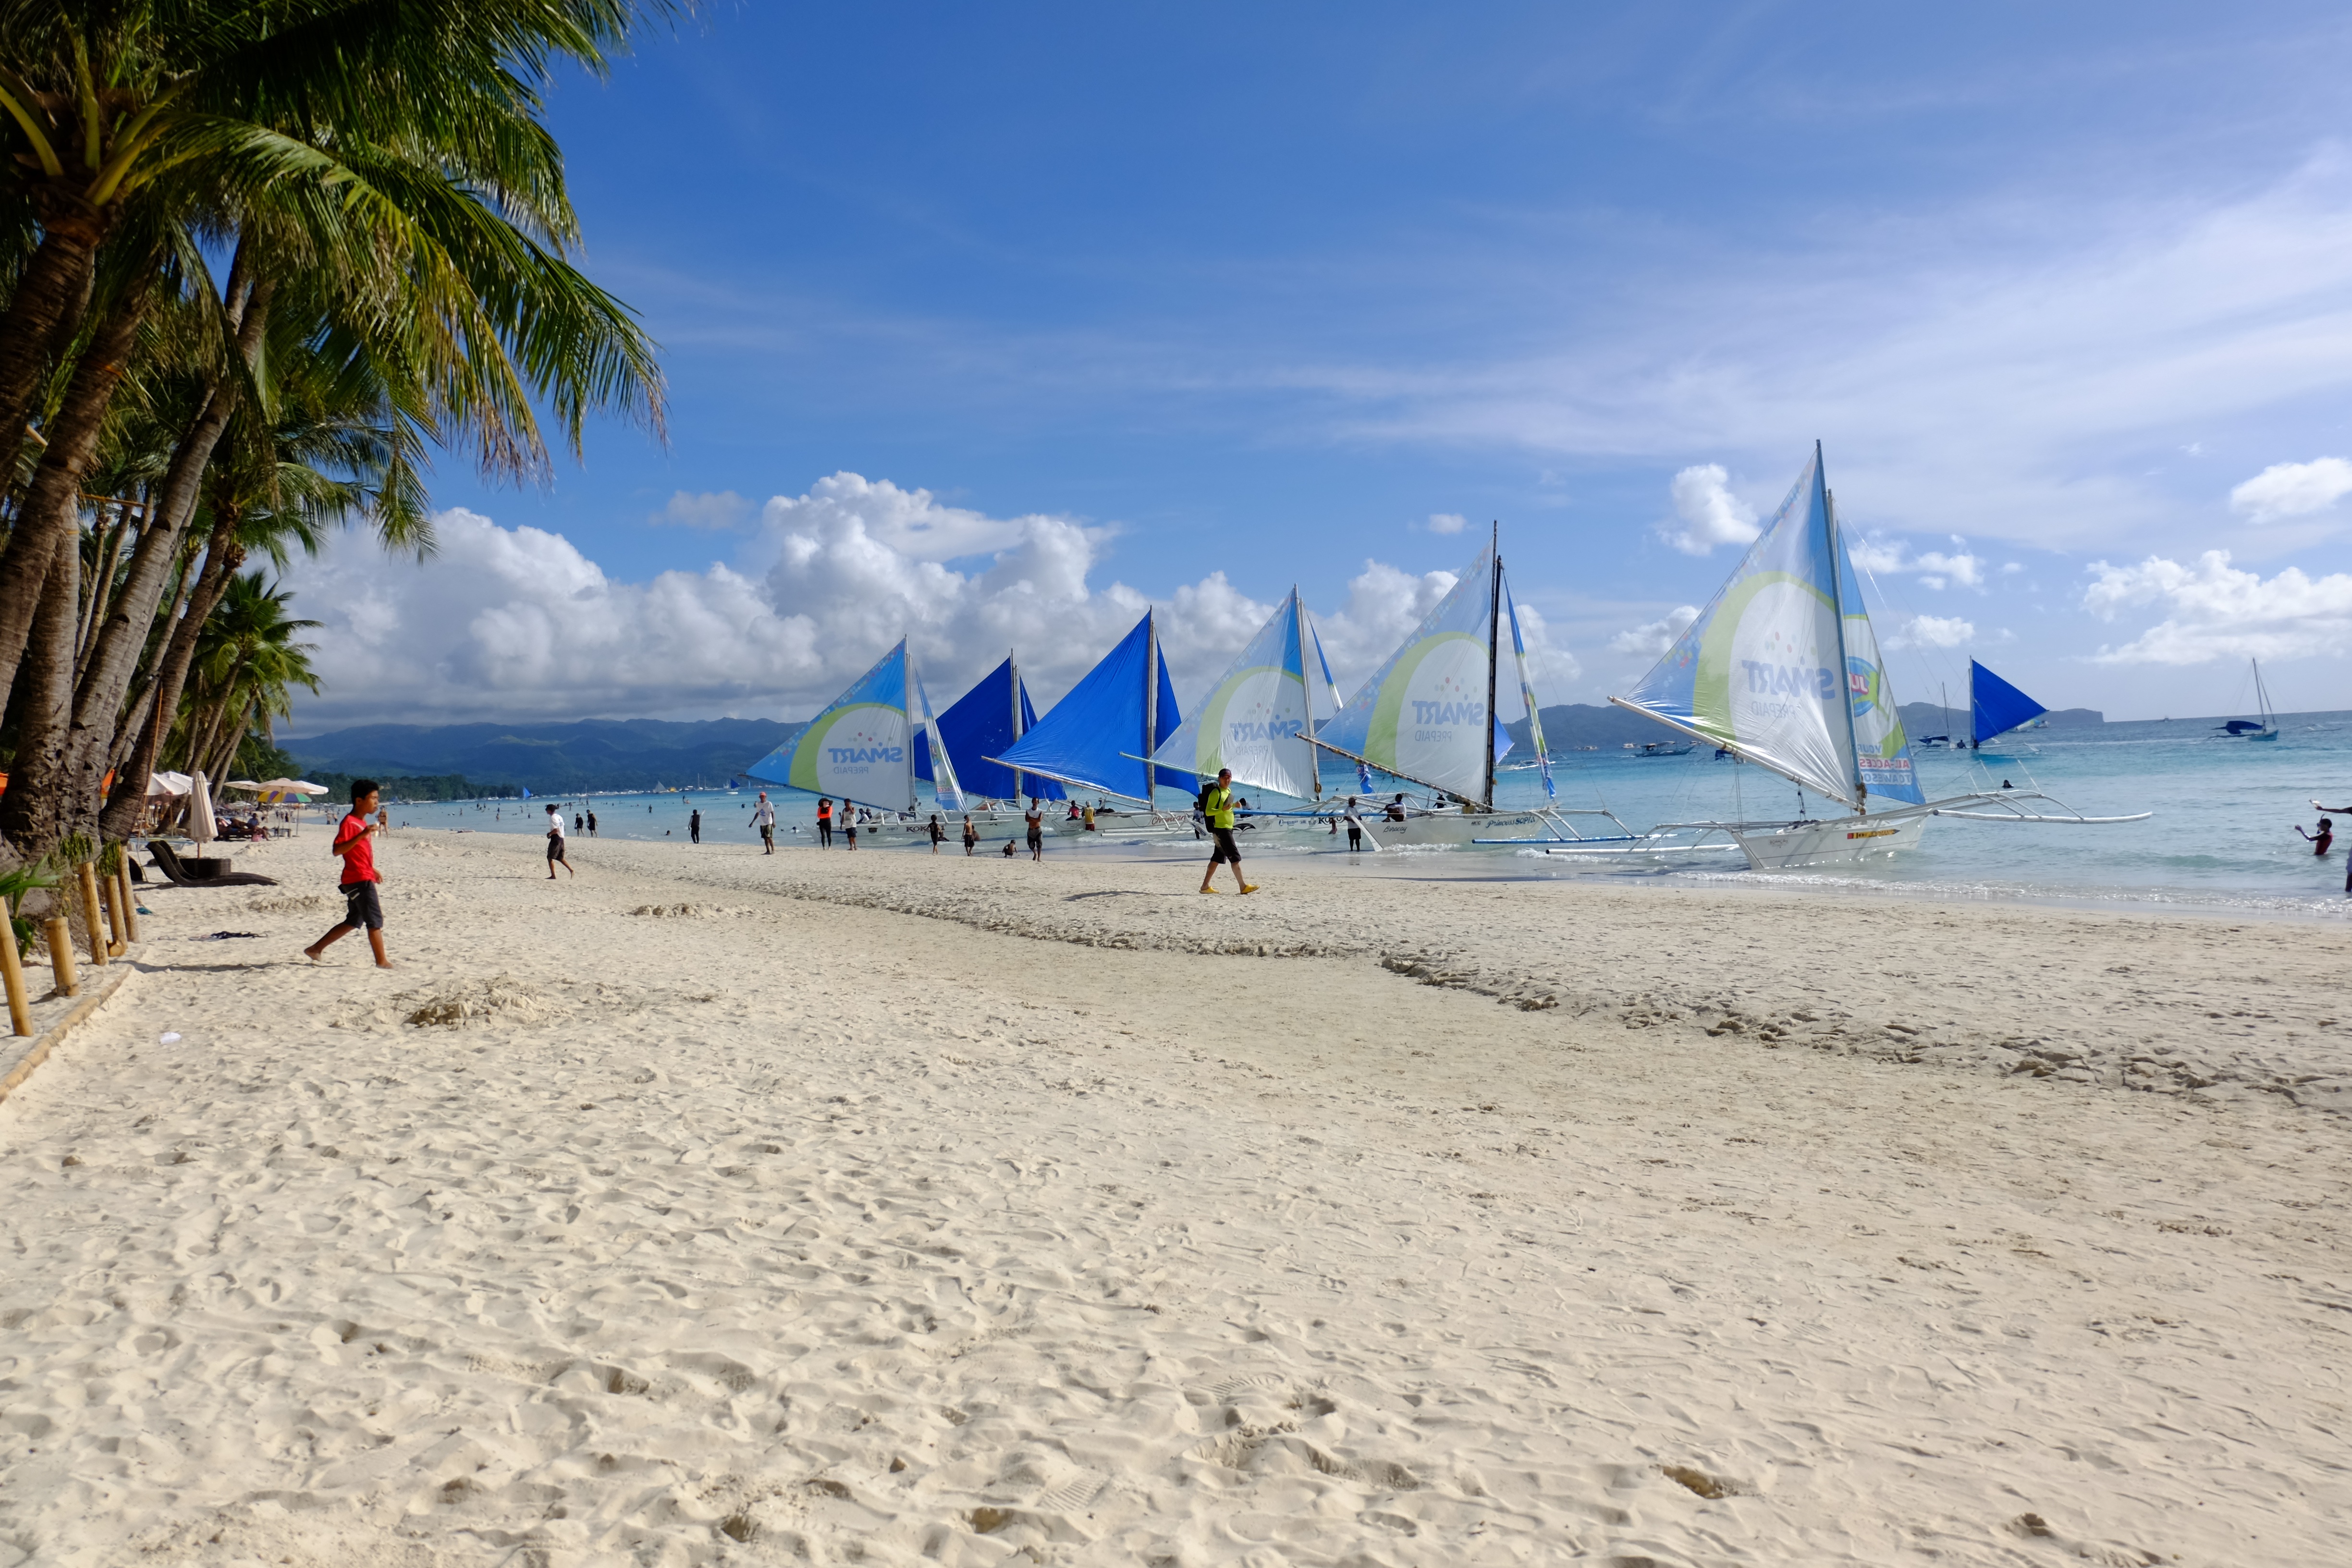
beach, sea, coast, sand, ocean, cloud, sky, shore, vacation, bay, body of water, cape, boracay, white beach, wind wave